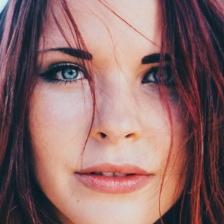
Label: faces